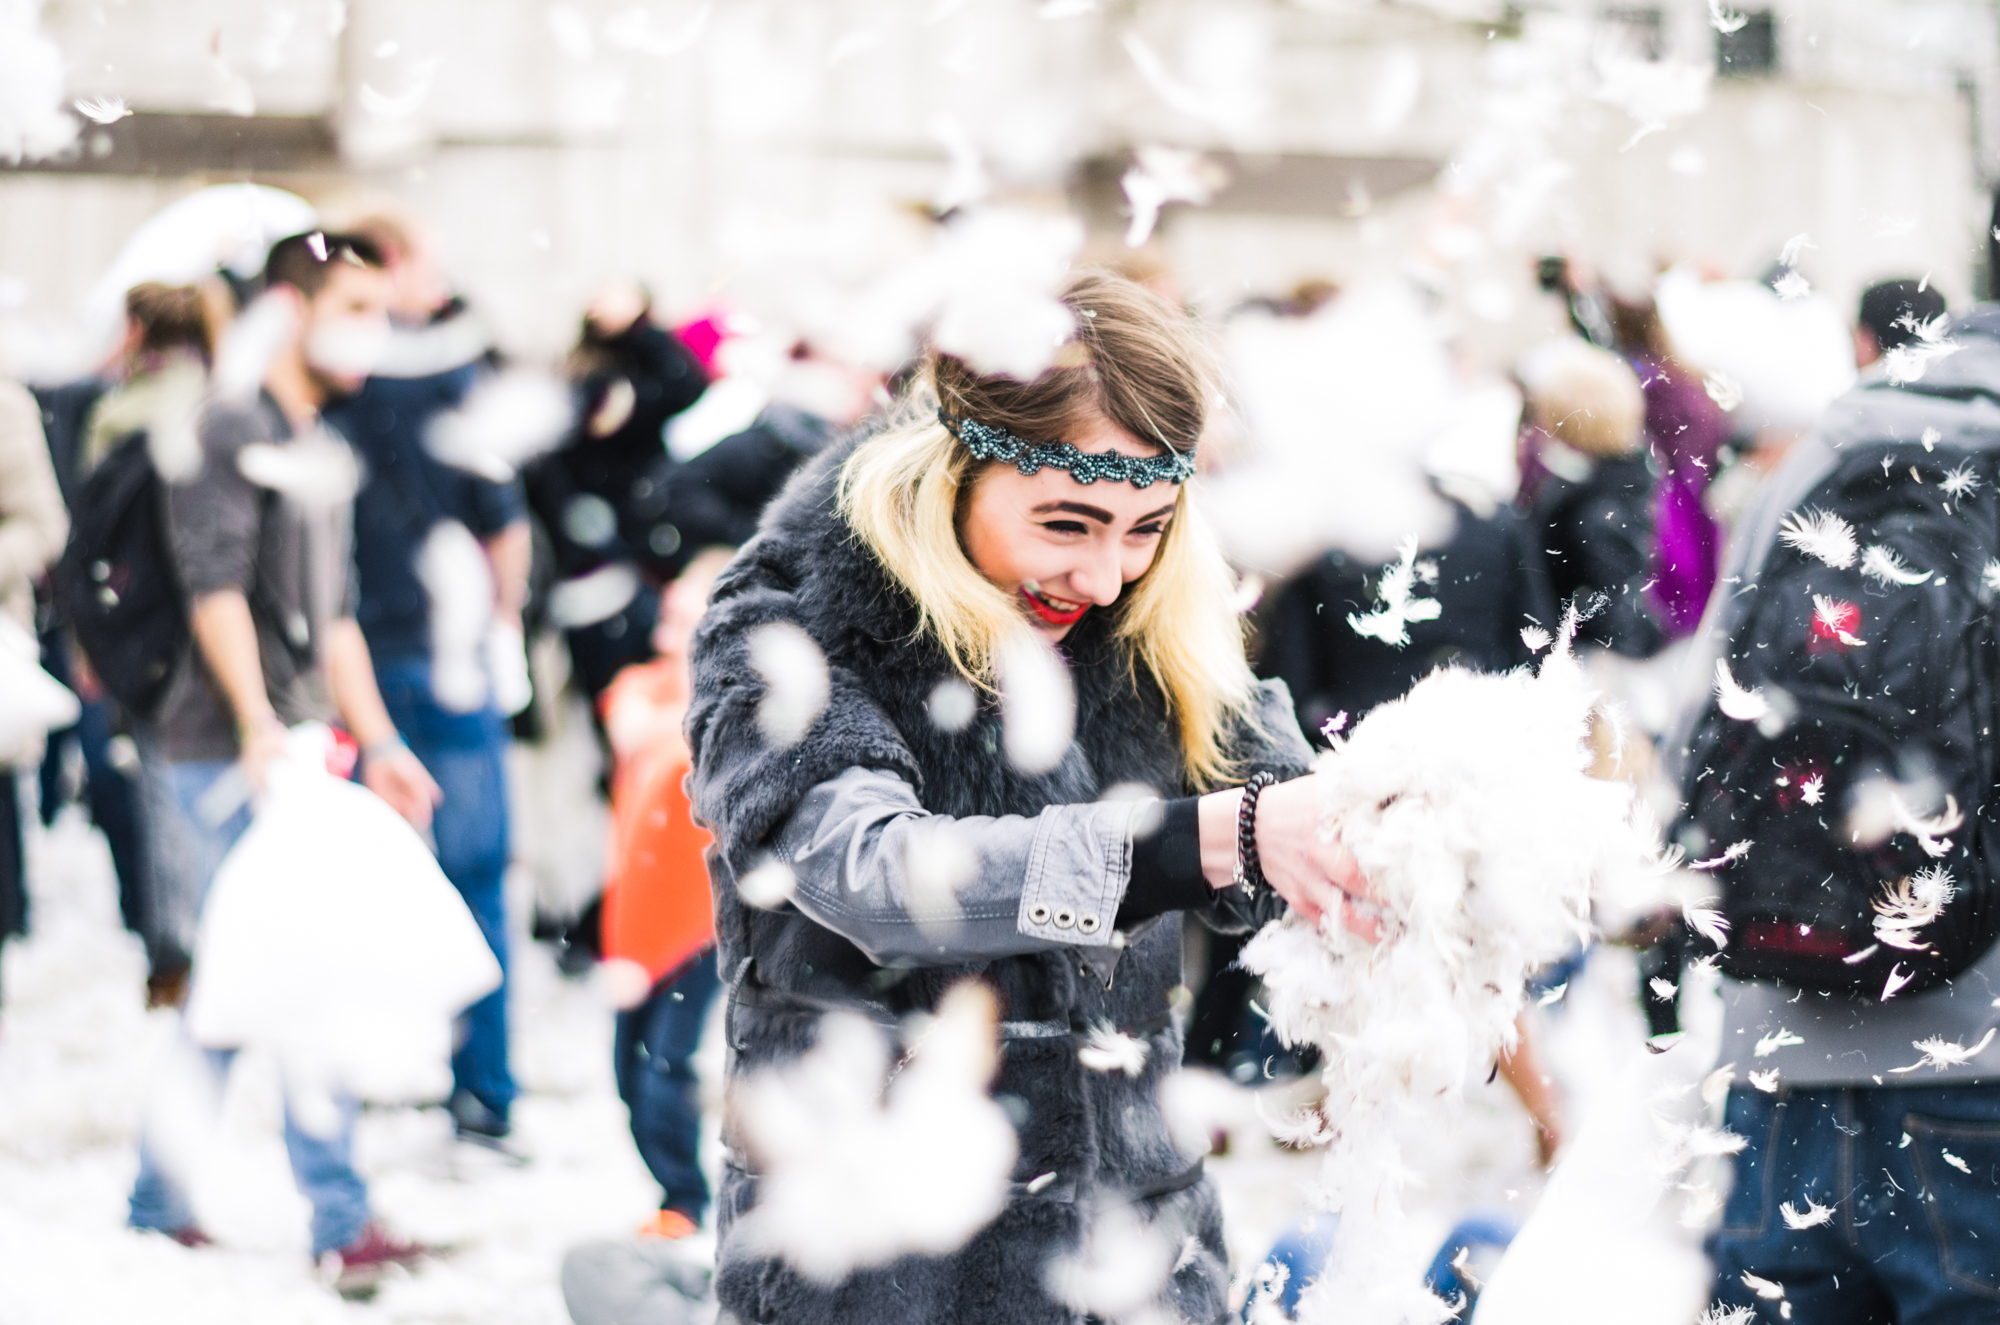
snow, winter, people, girl, crowd, fur, model, spring, color, fashion, clothing, season, smile, pillow fight, headband, laughing, fun, feathers, footwear, photograph, costume, trendy